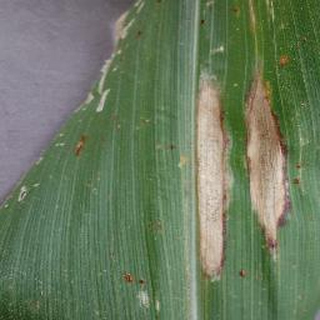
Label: corn_northern_leaf_blight